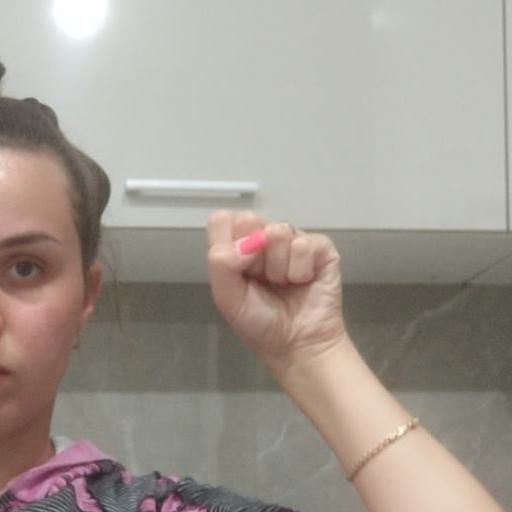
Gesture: fist